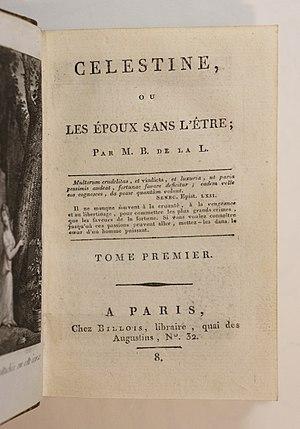
Célestine ou les époux sans l'être. Page de titre du premier tome de l'édition de Paris, chez Billois, 8 (1800). 4 vol. in-12.
Louis-François-Marie Bellin de La Liborlière, né le 25 mars 1774 à Saint-Martin-de-Saint-Maixent et mort à Poitiers le 27 avril 1847, est un écrivain français, auteur de romans gothiques.